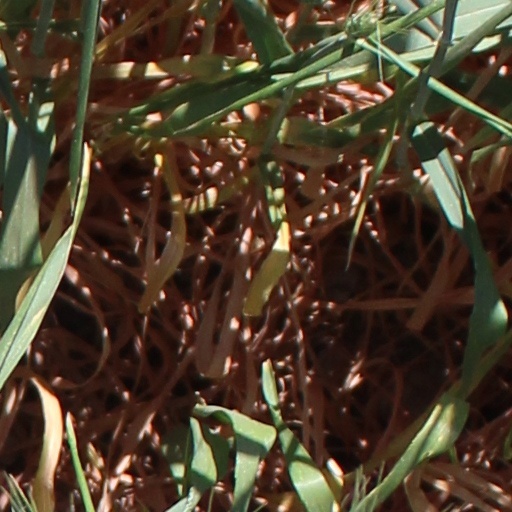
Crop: wheat